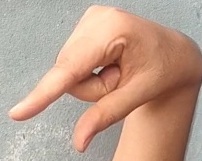
ASL sign: Q